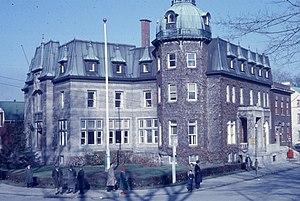
Saint-Hyacinthe est une ville du Québec, au Canada, la ville-centre de la MRC des Maskoutains en Montérégie. La ville est traversée par la rivière Yamaska, perpendiculairement à l'autoroute 20. Elle tient son nom du fondateur de la ville, le seigneur Jacques-Hyacinthe Simon dit Delorme.